Horacio Quiroga

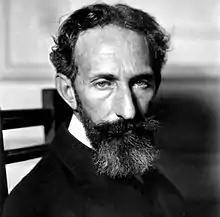

Horacio Silvestre Quiroga Forteza (31 December 1878 – 19 February 1937) was a Uruguayan playwright, poet, and short story writer. The jungle settings of his stories emphasized the conflict between humans and nature. His portrayals of mental illness and hallucinatory states were influenced by Edgar Allan Poe. In turn, Quiroga influenced Gabriel García Márquez and Julio Cortázar.